Saint Michael in the Catholic Church

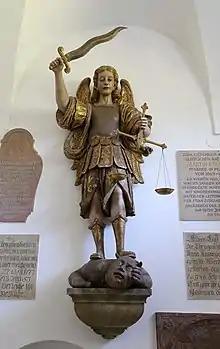
St. Michael

Catholic tradition calls Michael, Gabriel and Raphael "archangels". The word archangel comes from the Greek words "arche" (prince) and "angelos" (messenger). Michael means ""Who is like God?"" (a rhetorical question), Gabriel means ""Power of God"" or ""Strong One of God"" and Raphael means ""God has healed"". Michael, Gabriel, and Raphael are named in the Bible as angels. (Catholic and Eastern Orthodox Christians accept as canonical the Book of Tobit, in which Raphael is named.) Only Michael is called an archangel in the Bible. The feast of these angels is celebrated on September 29. In addition to these three Archangels, the Eastern Catholic Churches also venerate Uriel, Selaphiel, Jegudiel, Barachiel and Jerahmeel. The Synaxis of the Holy Archangels is on November 8.